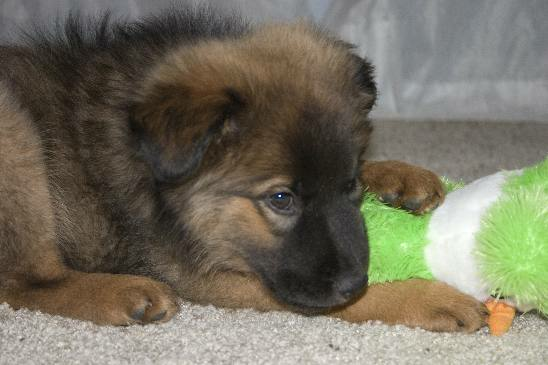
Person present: No